Penistone rail accidents

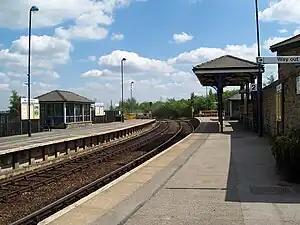
Penistone Railway Station

Over the latter years of the 19th and early years of the 20th centuries, Penistone in Yorkshire gained a name as an accident black-spot on Britain's railway network; indeed, it could be said to hold the title of the worst accident black-spot in the country. The main line through the town was the Woodhead route of the Manchester, Sheffield and Lincolnshire Railway between Sheffield Victoria and Manchester, London Road. The line was heavily graded with a summit some 400 yards inside the eastern portal of the Woodhead tunnel.